Hayyim ben David Schwartz

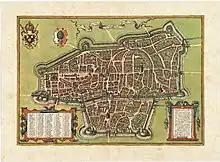
Augsburg, bird's eye view, 1572.

In 1527, Schwartz obtained permission to print Hebrew books in the Kingdom of Bohemia from Ferdinand I, Holy Roman Emperor.